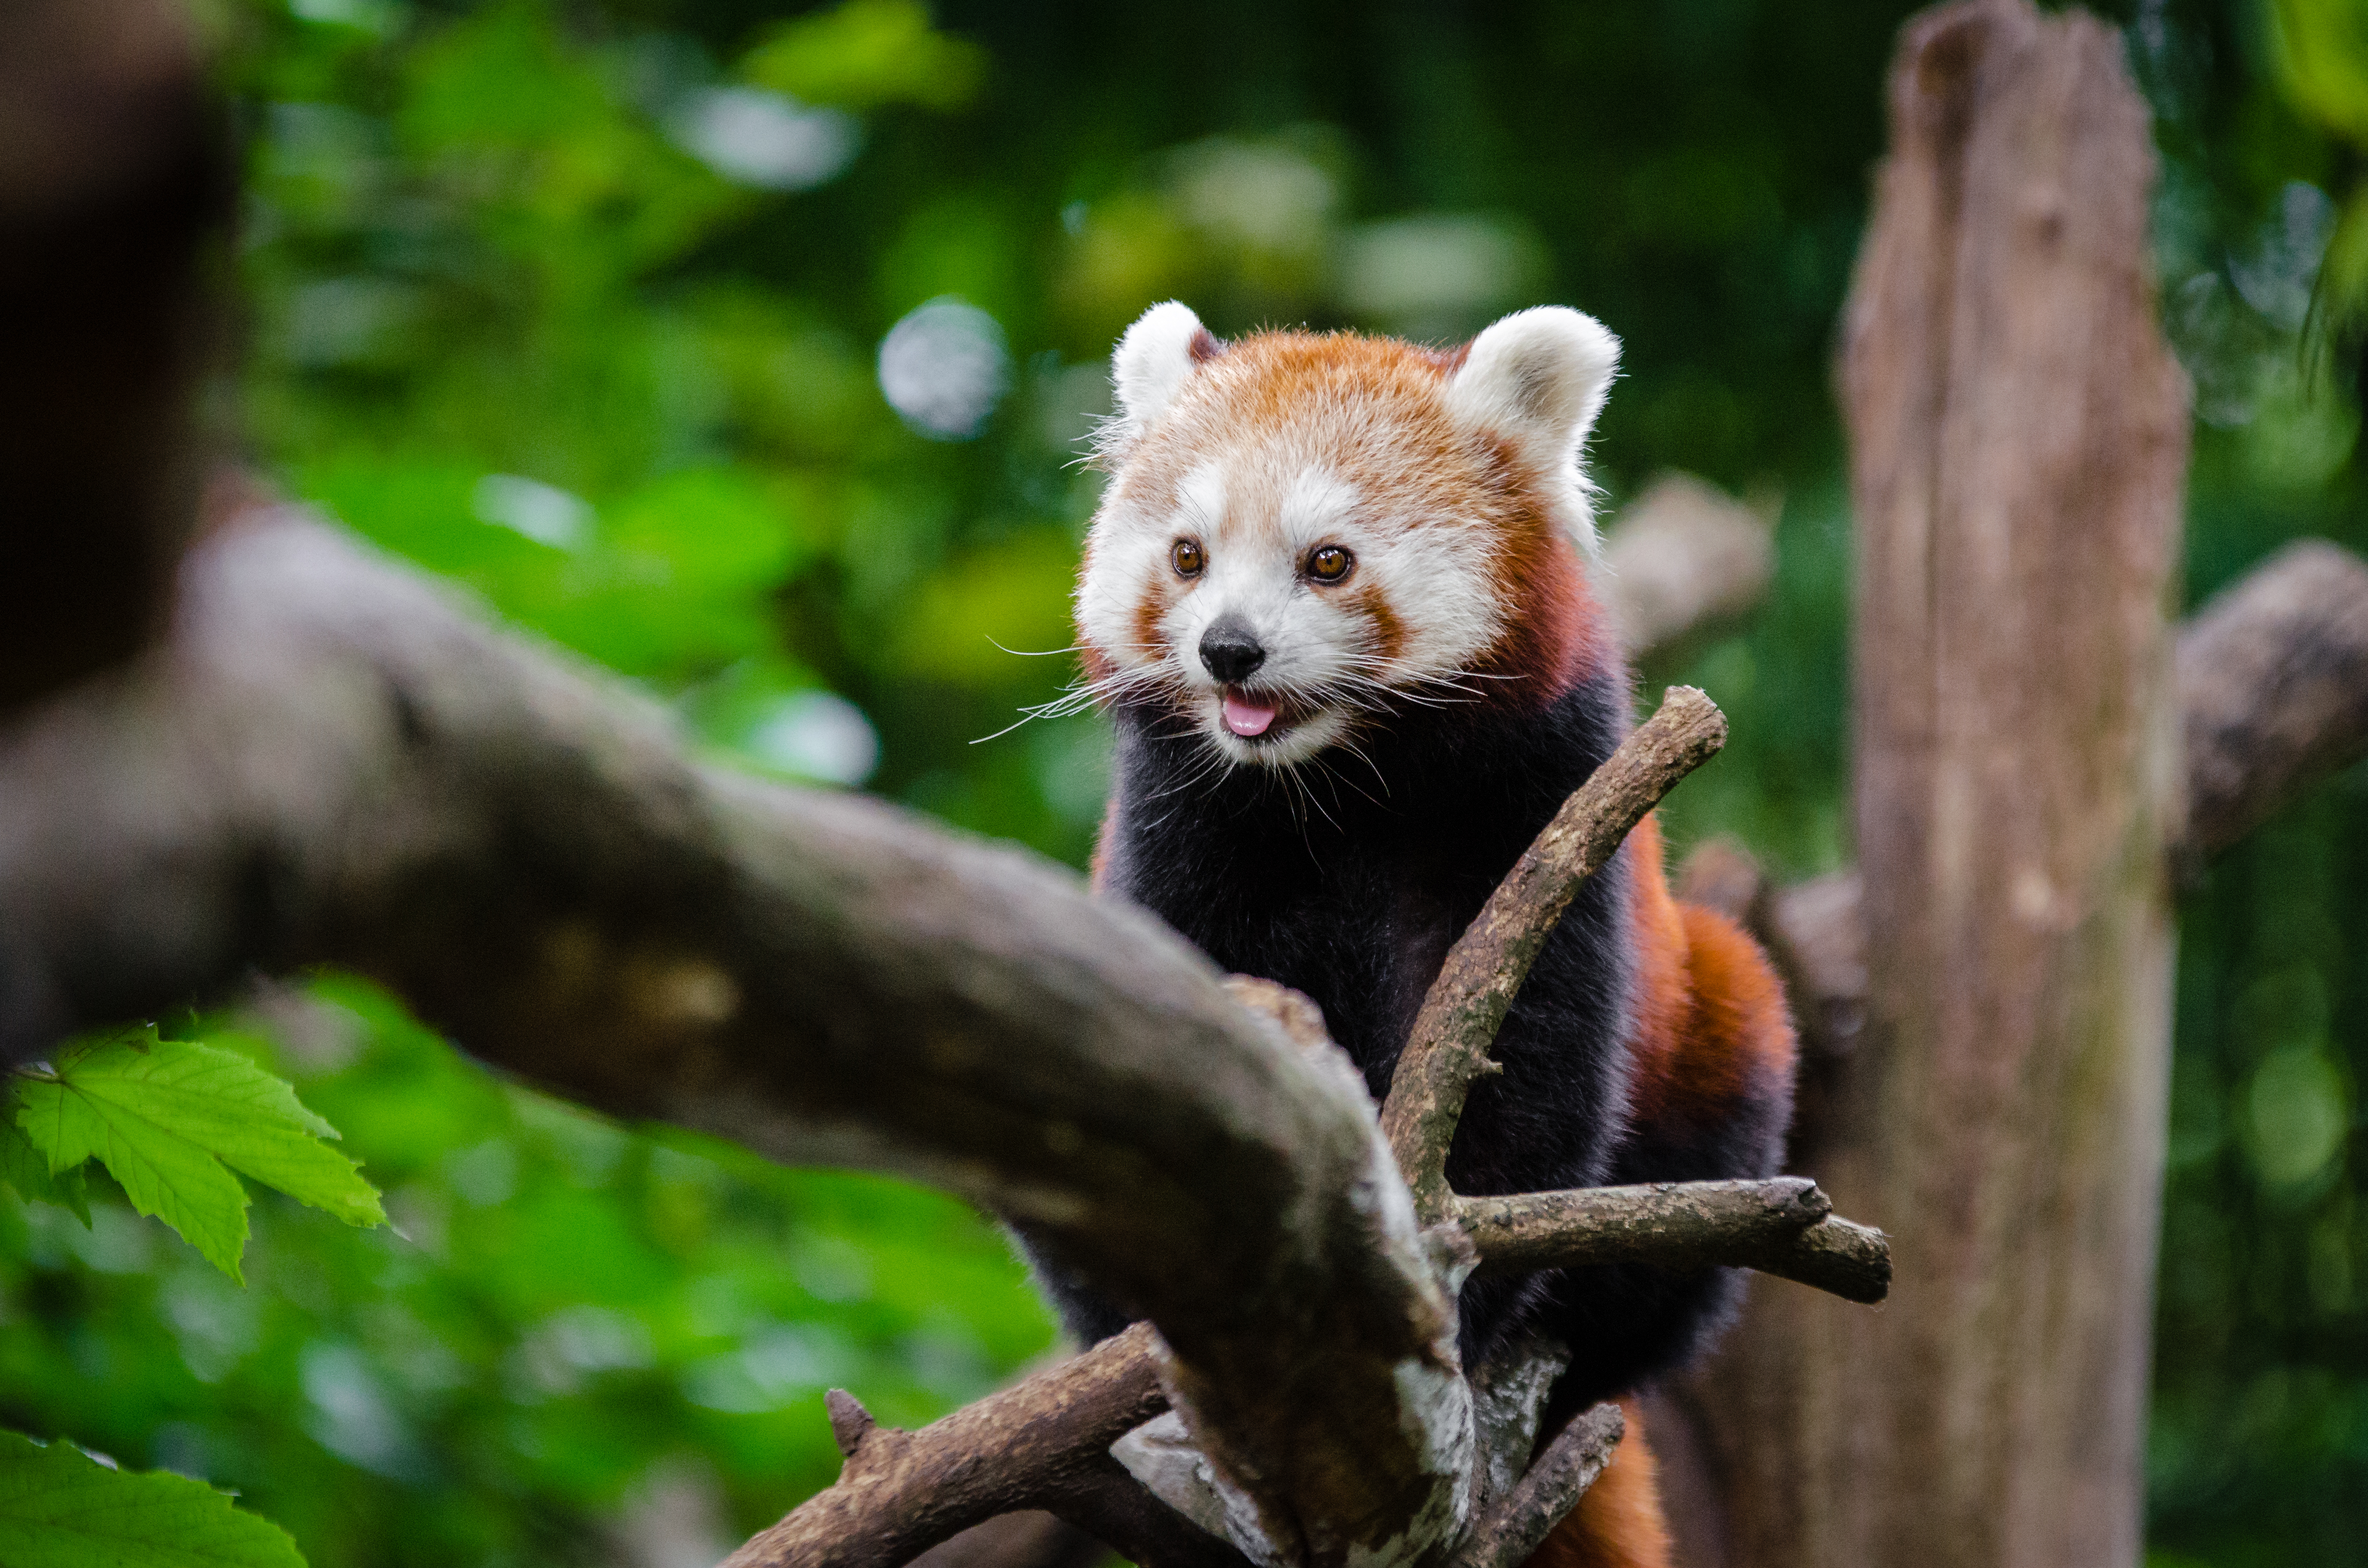
bokeh, animal, wildlife, zoo, red, mammal, fauna, red panda, panda, endangered, vertebrate, germany, giant panda